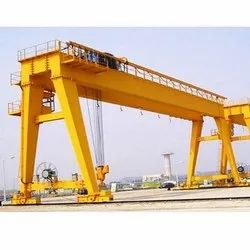
Label: Goliath_Crane